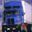
Label: truck